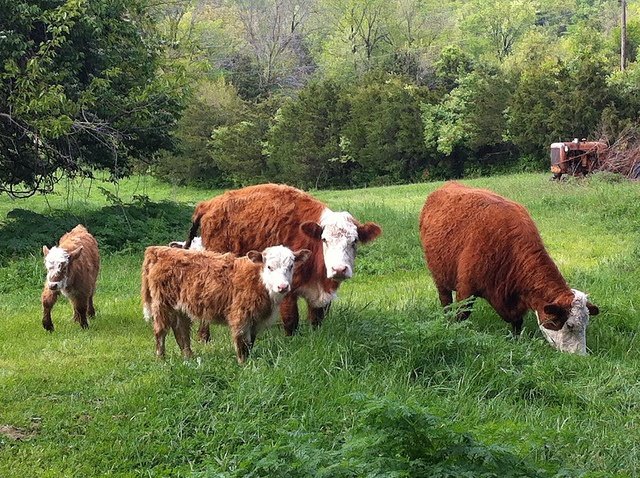
Several cows look onward while feeding on grass.
Four brown shaggy cows are in a field of grass.
A group of cows looking skeptically while grazing in a field.
Cattle roaming and grazing in a green grassy field.
A group of cows grazing in a green meadow.